Gibbet Mill, Rye

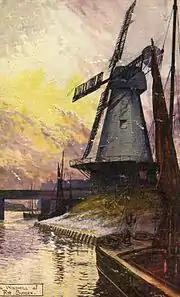
Gibbet Mill from an old postcard, by artist Walter Hayward-Young

A mill has stood on this site since 1596, and a post mill is known to have been built here in 1758. "Gibbet Mill" was built in 1824, the name "Barry's mill" coming from an early miller. The mill was working by wind until 1912, and was used as a bakery until 13 June 1930 when it was burnt down. The new mill was erected in 1932, Neve's of Heathfield being responsible for the millwrighting work.